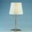
Label: lamp